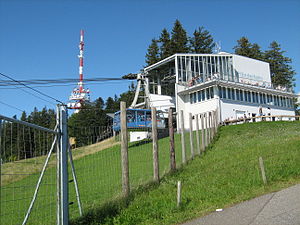
Pfänder / Billeder
Det 1062 m høje bjerg Pfänder hører til i Allgäuer Alperne og ligger i den østlige ende af Bodensee, i den østrigske delstat Vorarlberg. Indbyggerne i Bregenz kalder den for deres egen, men den ligger faktisk i vid udstrækning i nabokommunen Lochau. Med sin unikke udsigt over både Bodensøen og 240 alpetoppe er det regionens mest berømte udsigtspunkt.